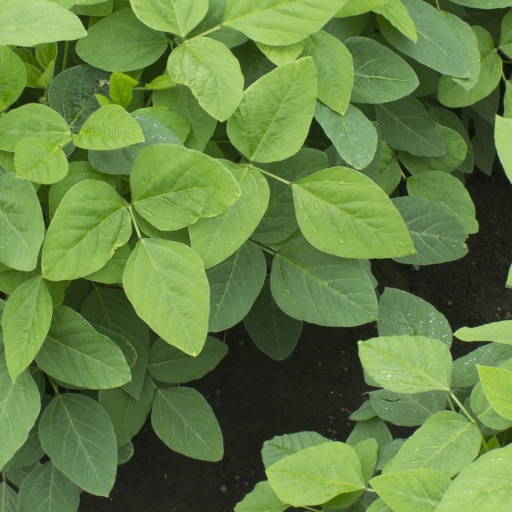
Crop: soybean